Midway City, California

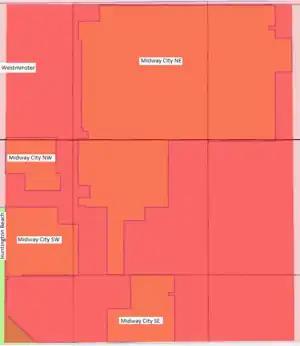
The approximately 390 acres of Midway City occupy approximately 47% of an 830-acre rectangular boundary

Midway City is located at (33.7447, −117.987). Under the United States Census Bureau's most recent survey, the area had a total area of (404 acres), all land. According to the June 2012 land records published by the Orange County Public Works, Midway City occupies about 391 acres within an 832-acre rectangular boundary, where the four islands measure approximately: the northeast island: 296.6 acres, the southwest island: 40.5 acres, the southeast island: 33 acres, and the northwest island: 21.1 acres.